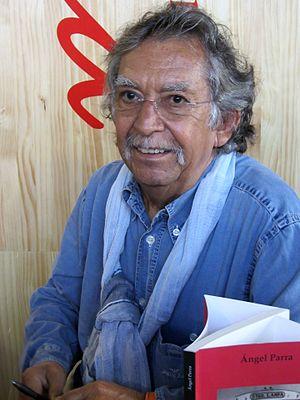
Ángel Parra est un chanteur chilien, né le 27 juillet 1943 à Valparaíso et mort le 11 mars 2017 à Paris.